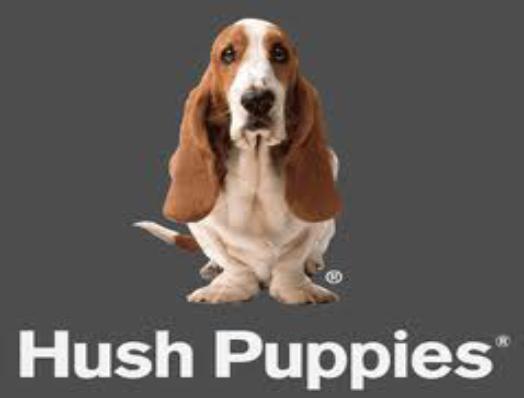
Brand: Hush Puppies
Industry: Clothes